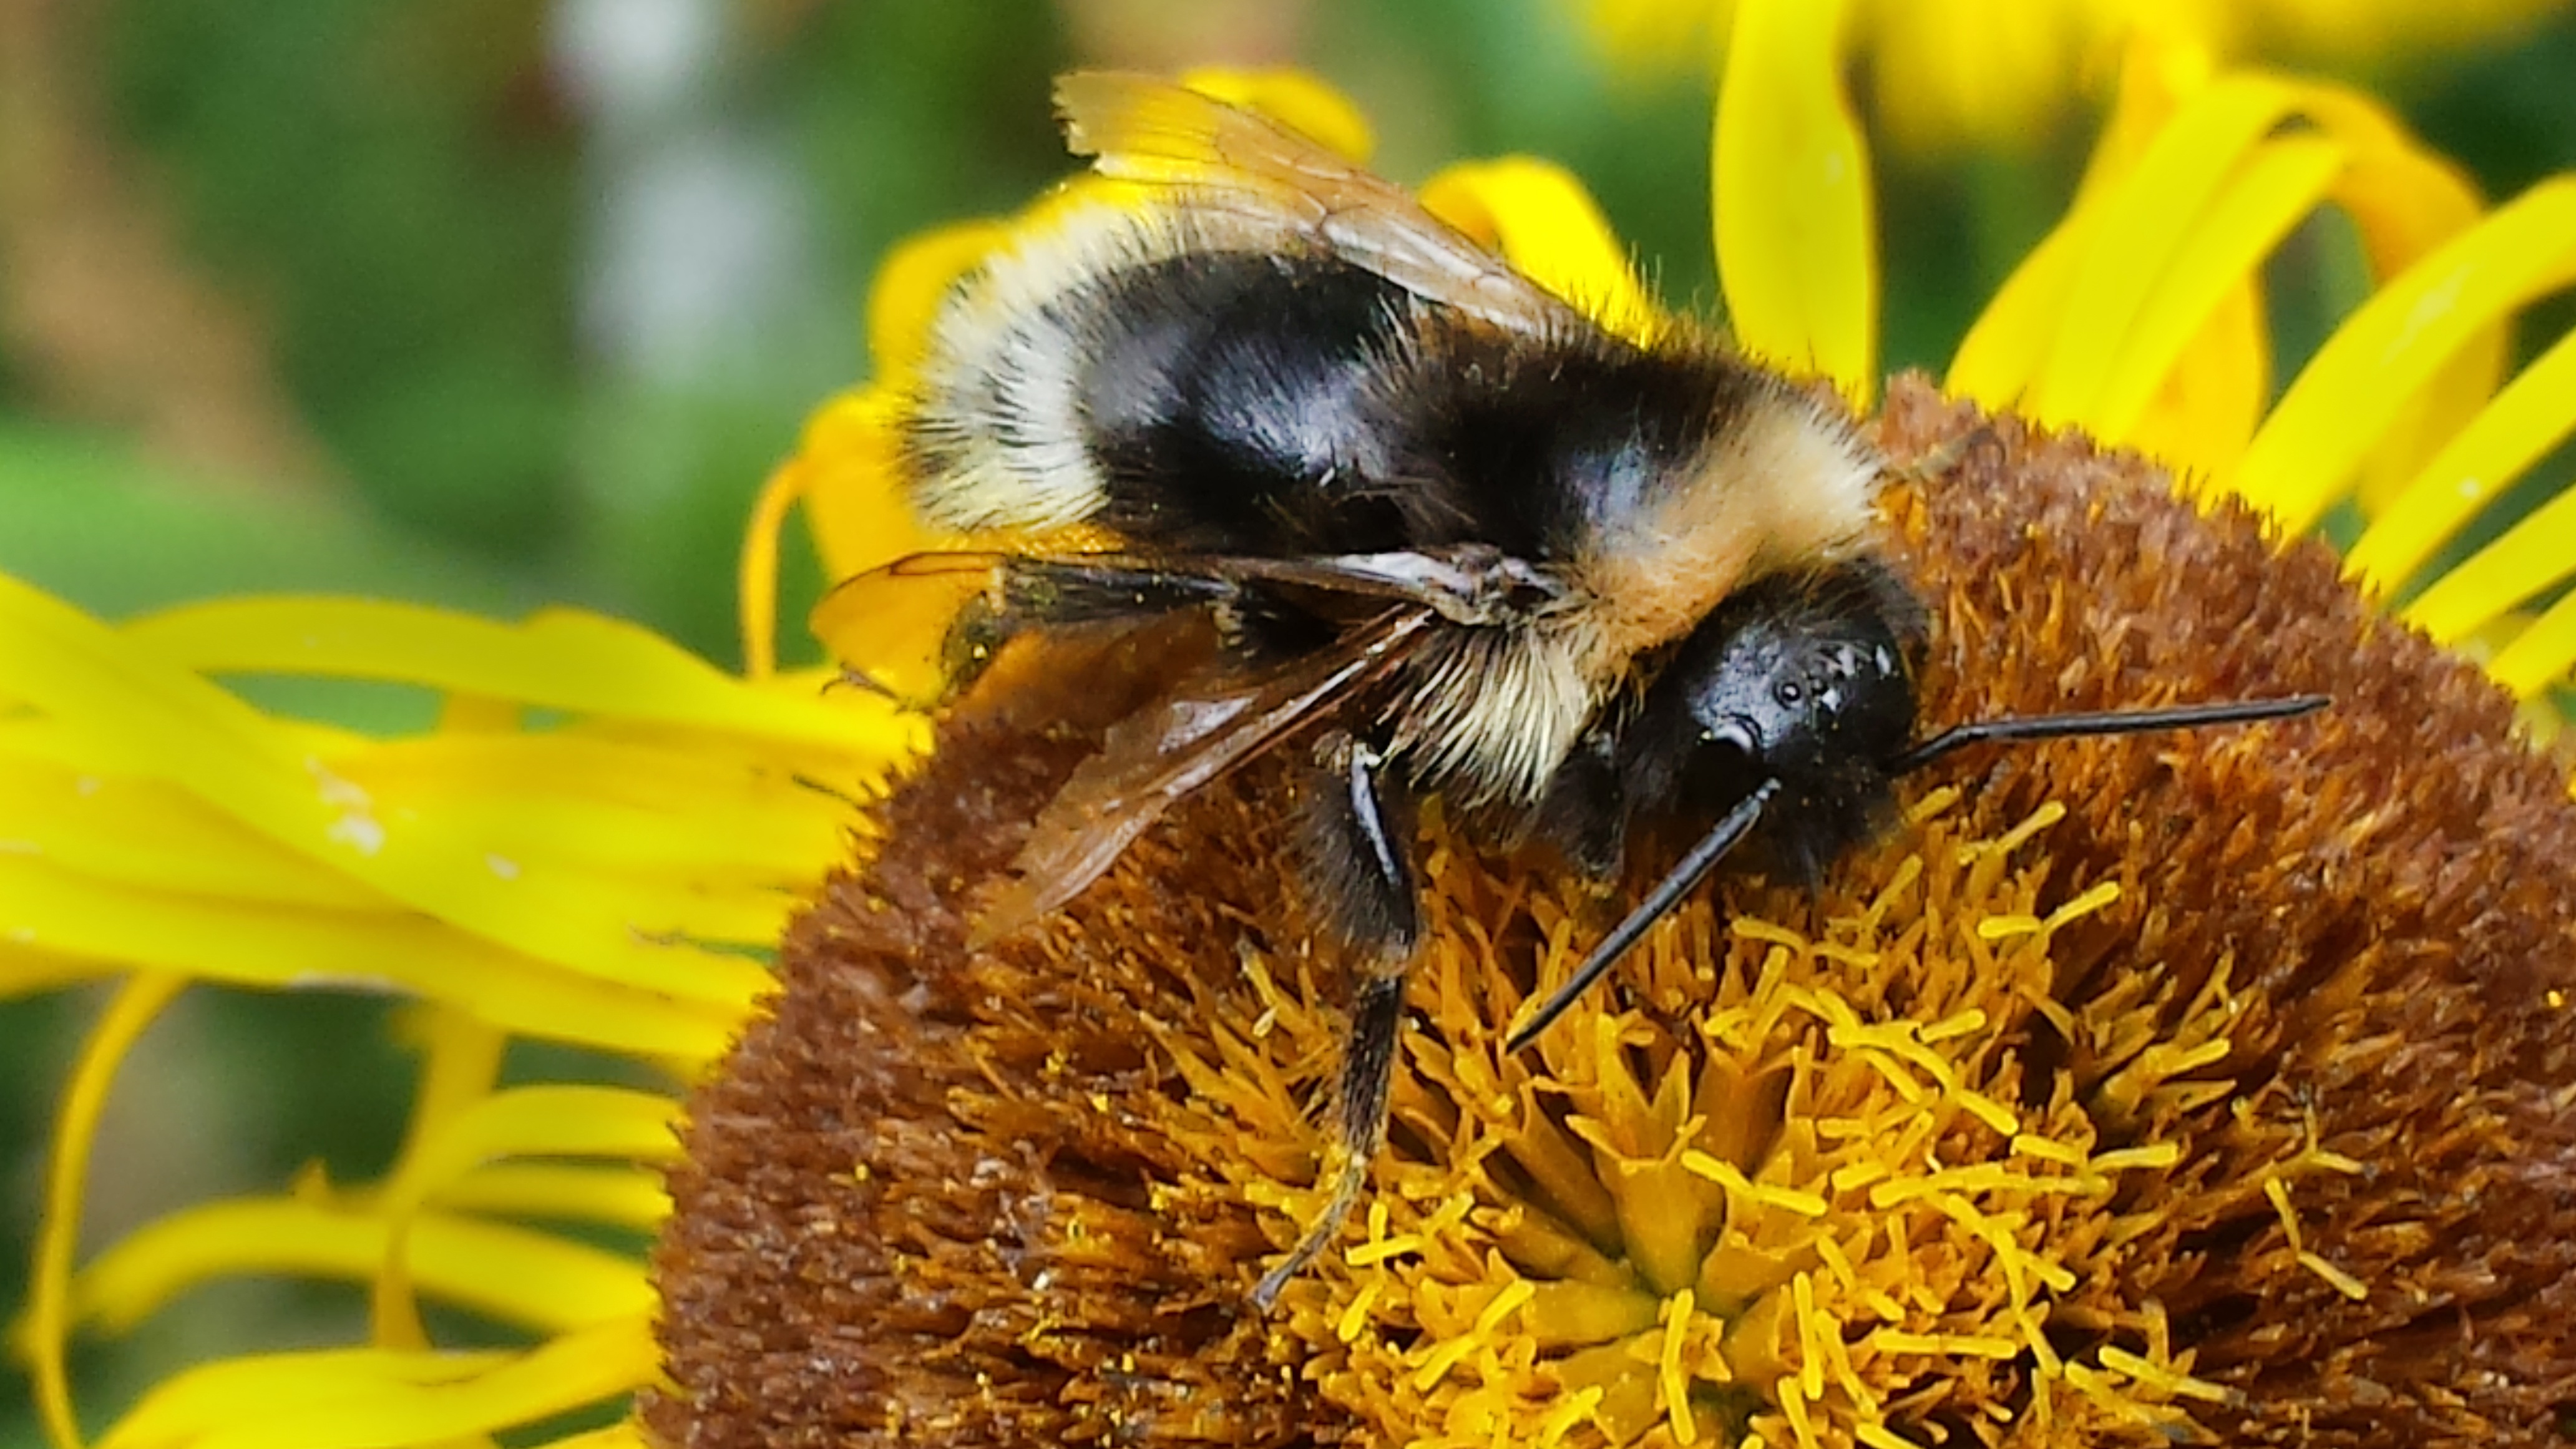
nature, blossom, plant, flower, bloom, animal, wildlife, pollen, pollination, insect, macro, yellow, close, flora, fauna, invertebrate, sprinkle, close up, bee, bumblebee, nectar, macro photography, arthropod, honey bee, bee on flower, pollinator, membrane winged insect